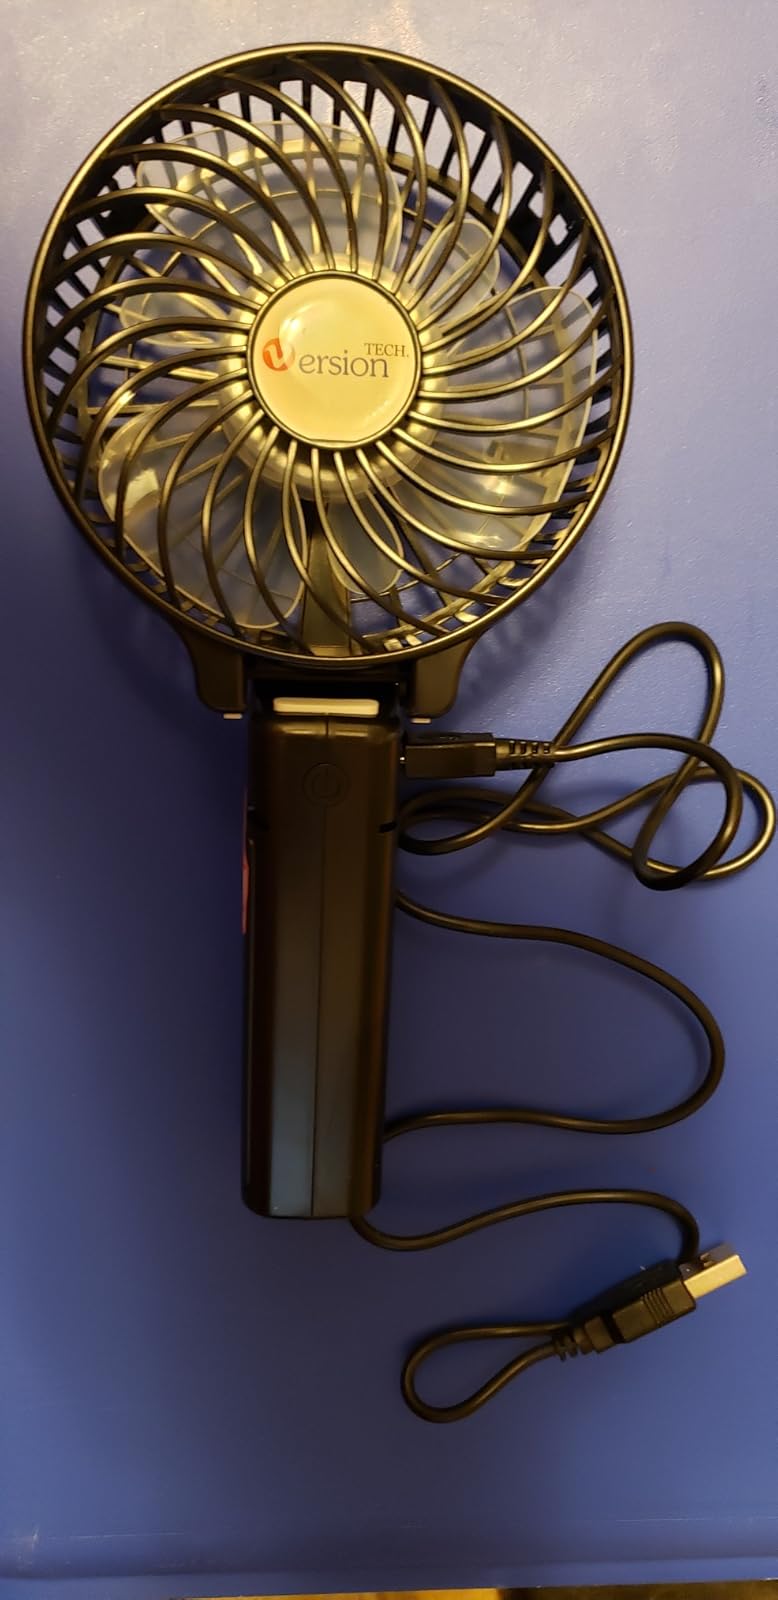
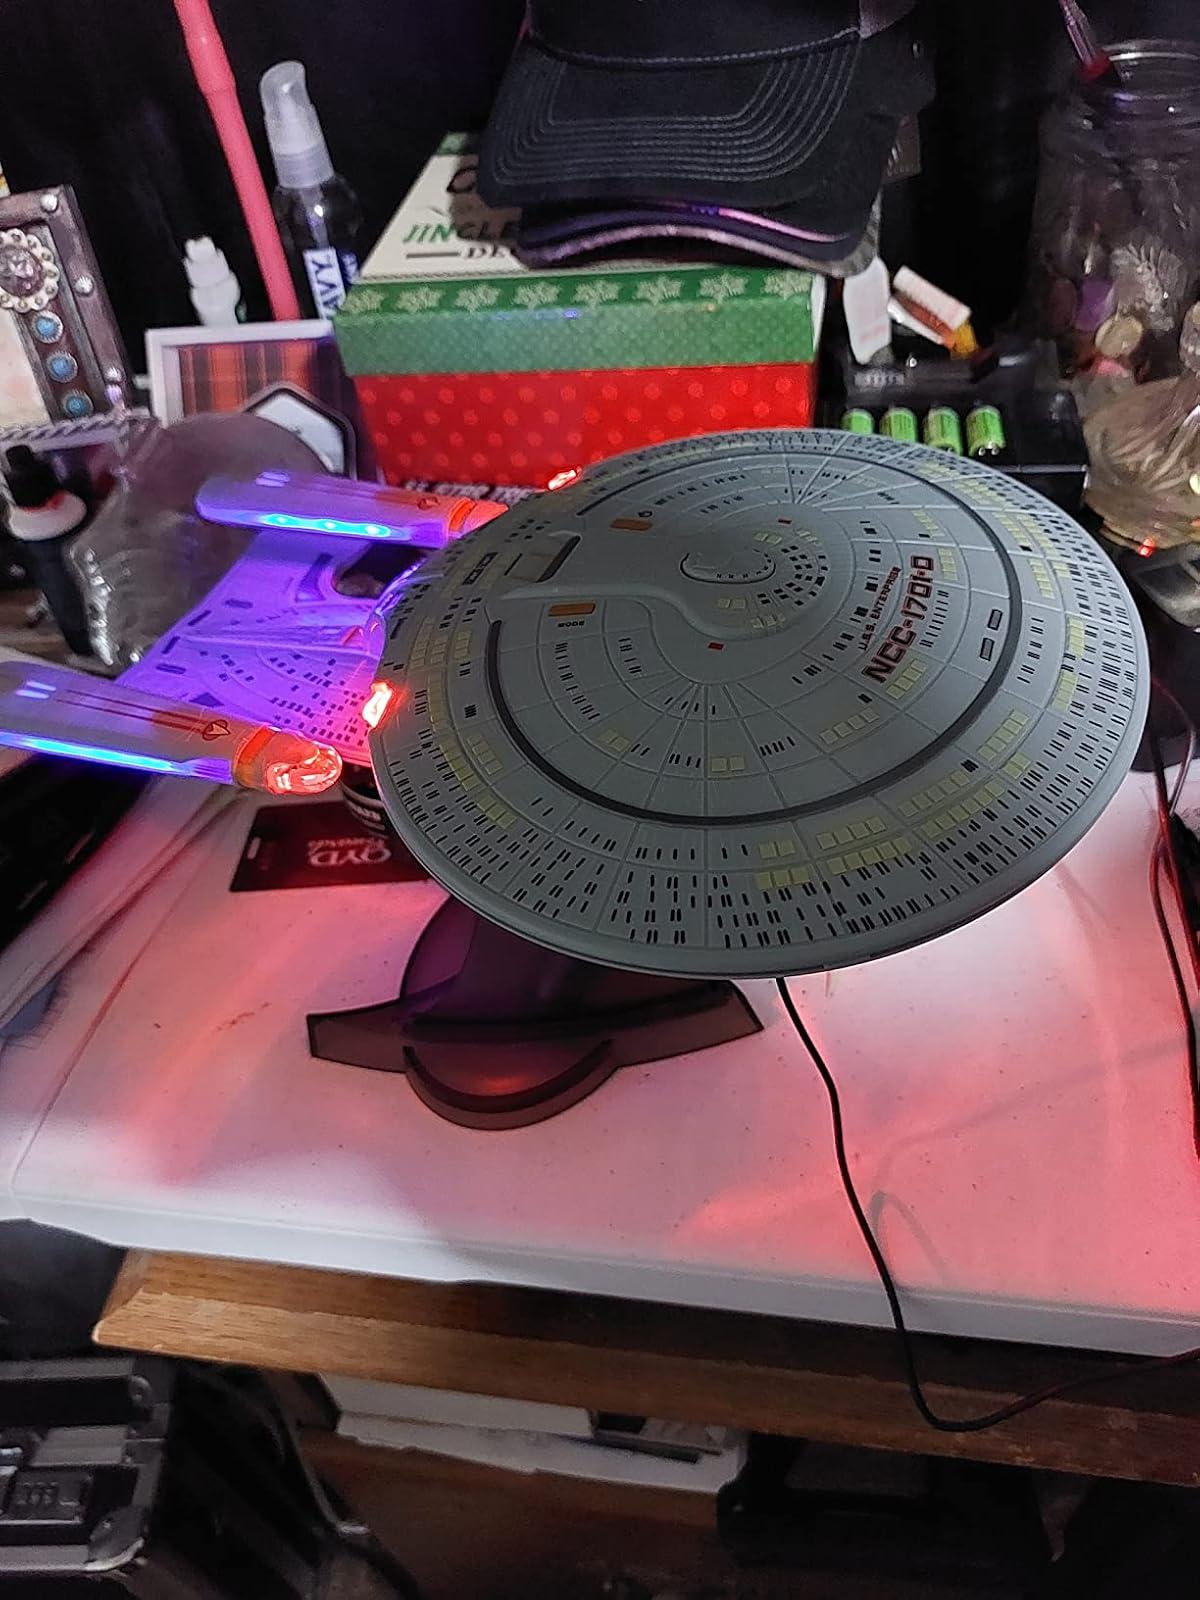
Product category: fan
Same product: no